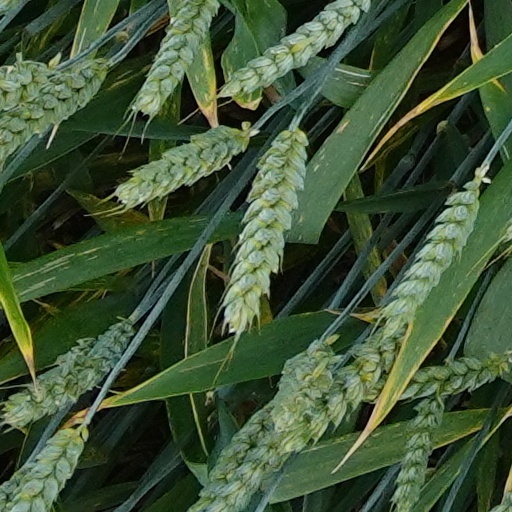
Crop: wheat